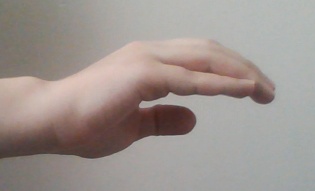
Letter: jeem